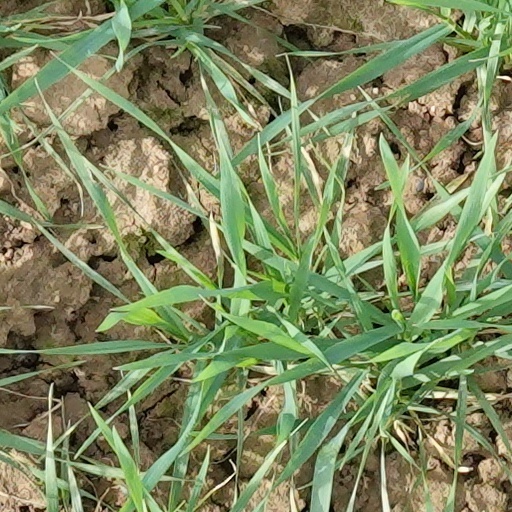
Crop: wheat